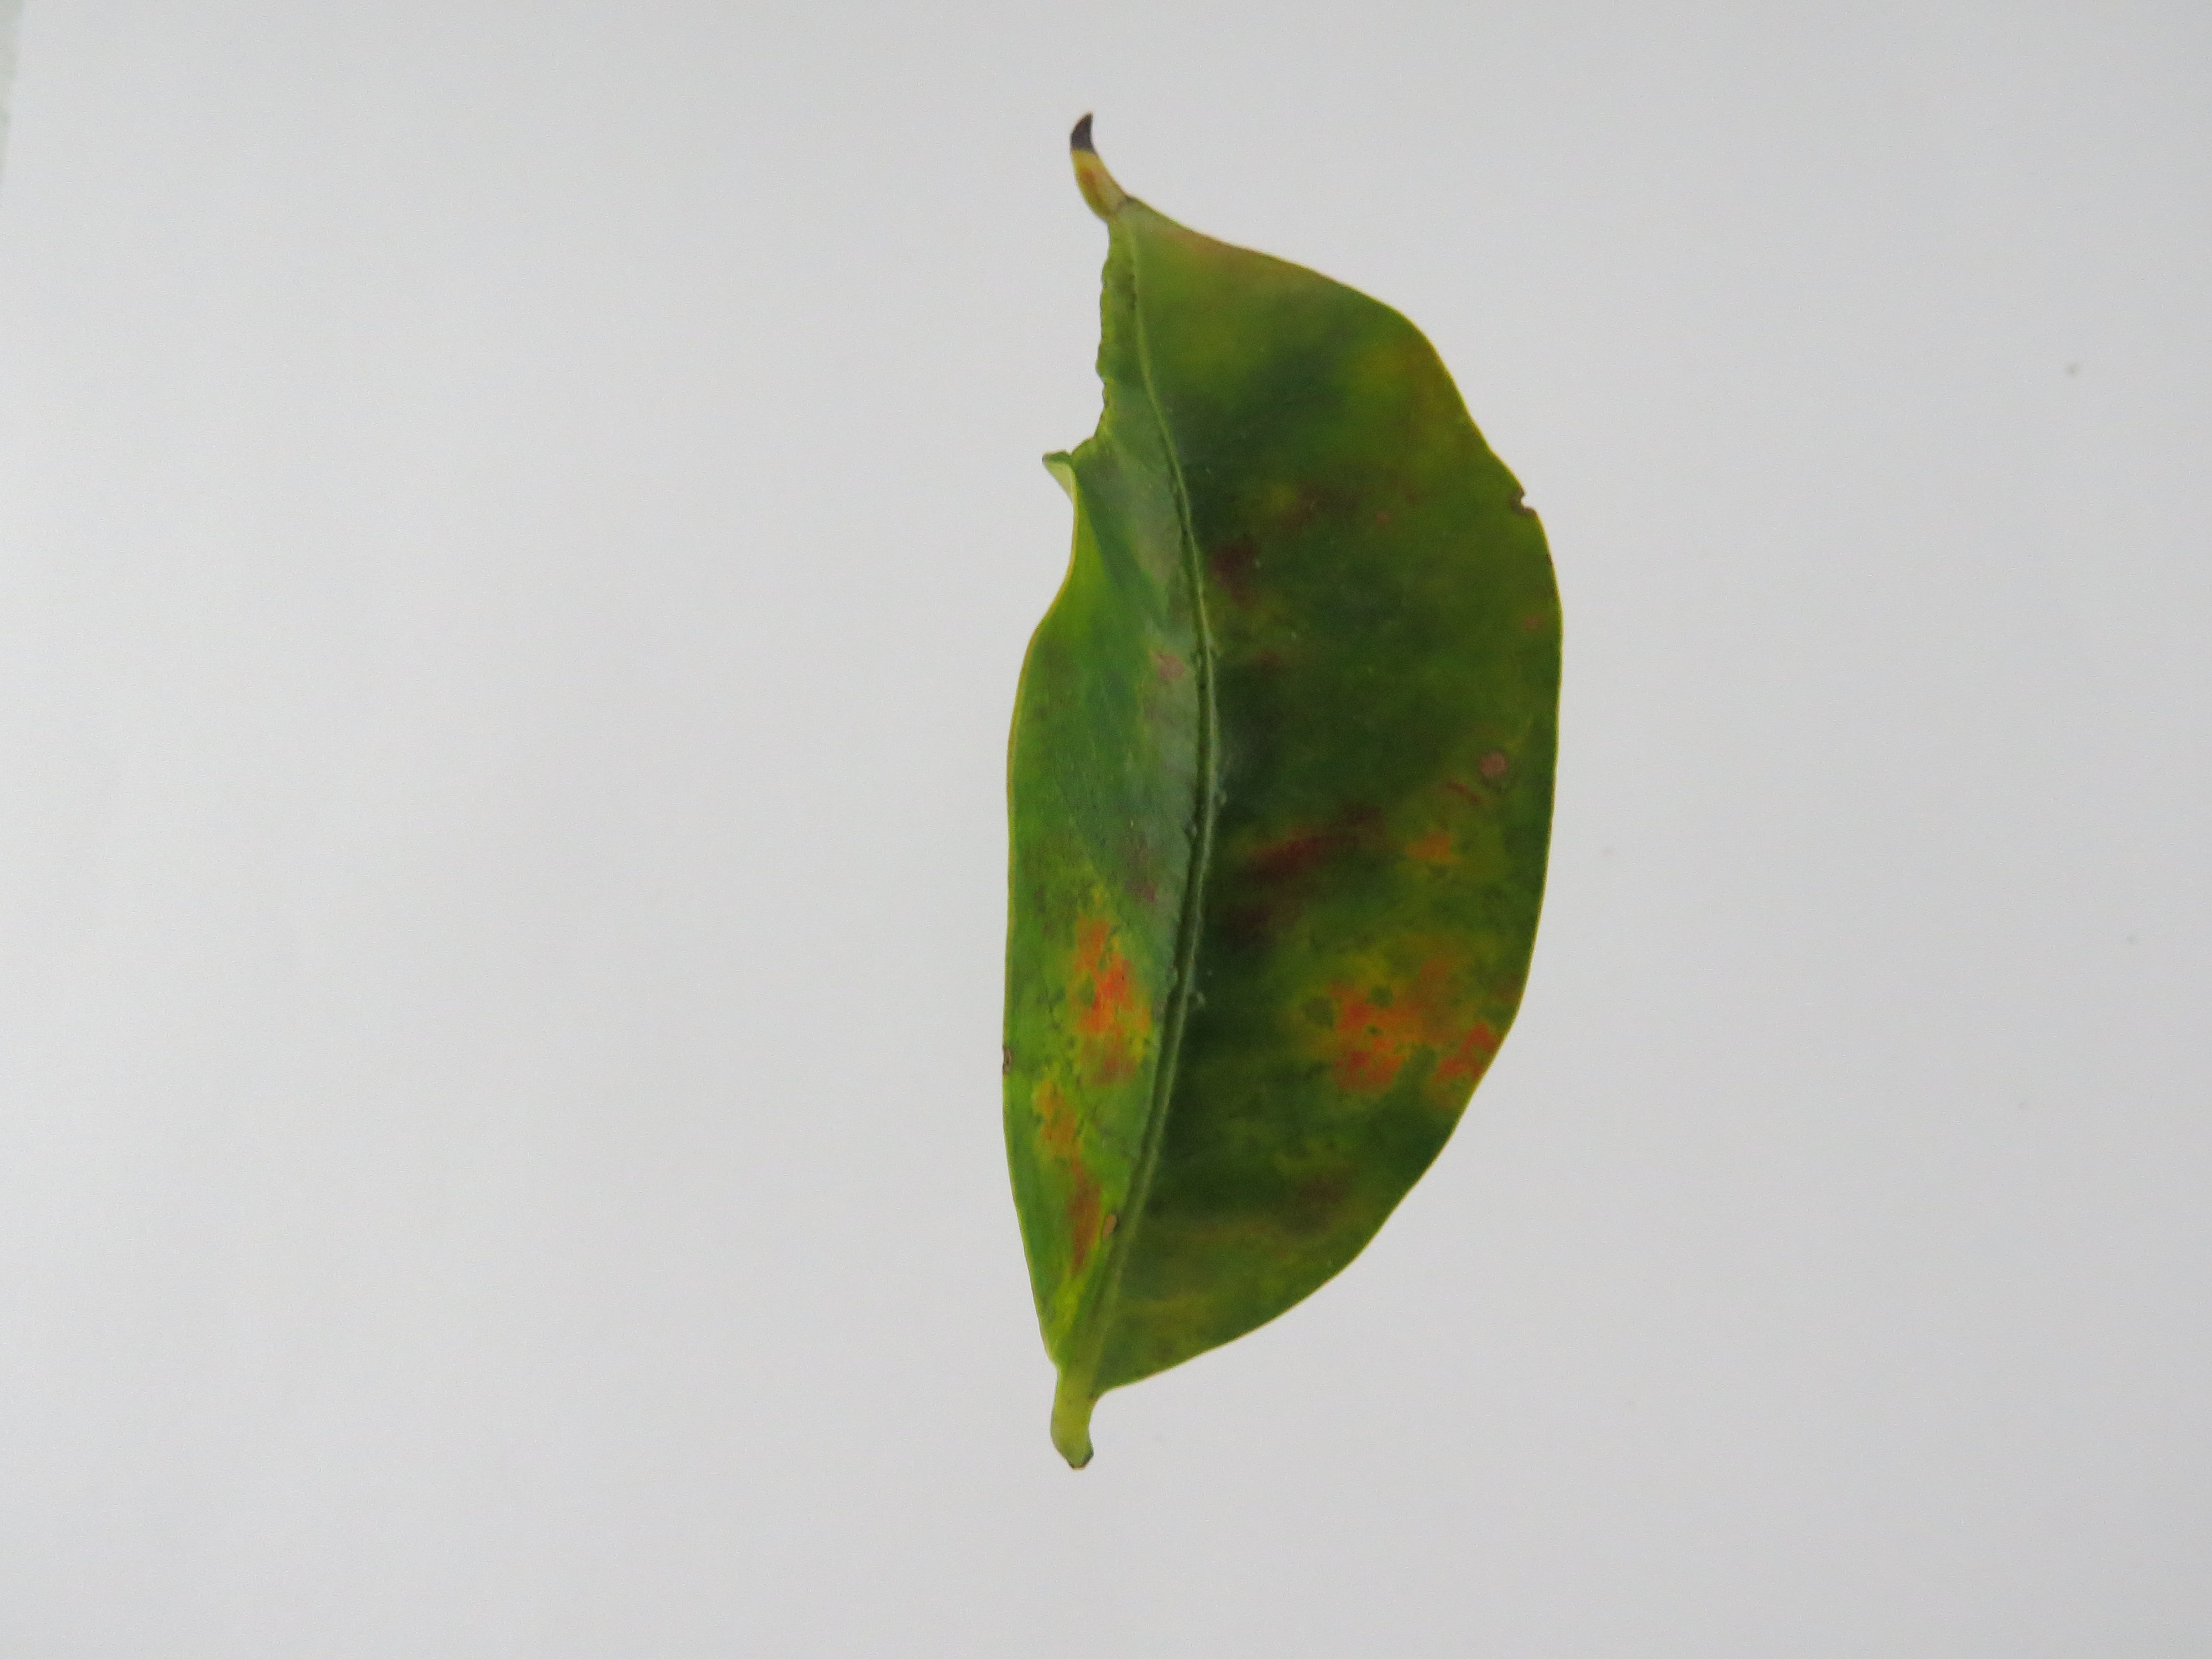
Label: phosphorus-P